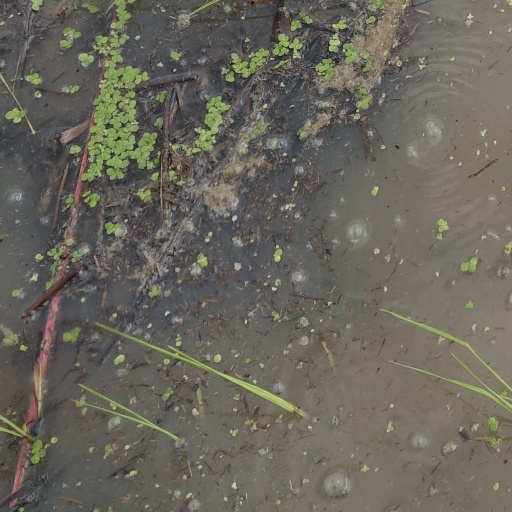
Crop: rice